Helena Palaiologina

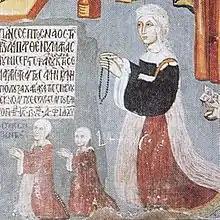
Helena and her daughters

On 3 February 1442 at the Cathedral of Saint Sophia in Nicosia, Helena married King John II of Cyprus and Armenia, titular King of Jerusalem and Prince of Antioch. He was the son of King Janus of Cyprus of the Lusignan dynasty and Charlotte de Bourbon-La Marche. Helena was John's second wife, his first wife Amadea of Montferrat having died in September 1440. She had turned fourteen years old on the day of her wedding, and John was twenty-seven. The Chronicle of Amadi recorded the arrival in Cyprus "on 2 February 1442 of Madama Helena Palaeologo de la Morea" and her subsequent marriage the following day.